Sino-Soviet split

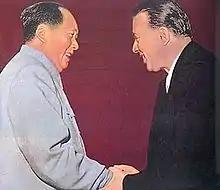
Solidarity: China's Mao Zedong and Albania's Enver Hoxha were united in both their stance against Revisionism as well as ideologically upholding Stalin.

In early 1956, Sino-Soviet relations began deteriorating, following Khrushchev's de-Stalinization of the USSR, which he initiated with the speech "On the Cult of Personality and its Consequences" that criticized Stalin and Stalinism – especially the Great Purge of Soviet society, of the rank-and-file of the Soviet Armed Forces, and of the Communist Party of the Soviet Union (CPSU). In light of de-Stalinization, the CPSU's changed ideological orientation – from Stalin's confrontation of the West to Khrushchev's peaceful coexistence with it – posed problems of ideological credibility and political authority for Mao, who had emulated Stalin's style of leadership and practical application of Marxism–Leninism in the development of socialism with Chinese characteristics and the PRC as a country.